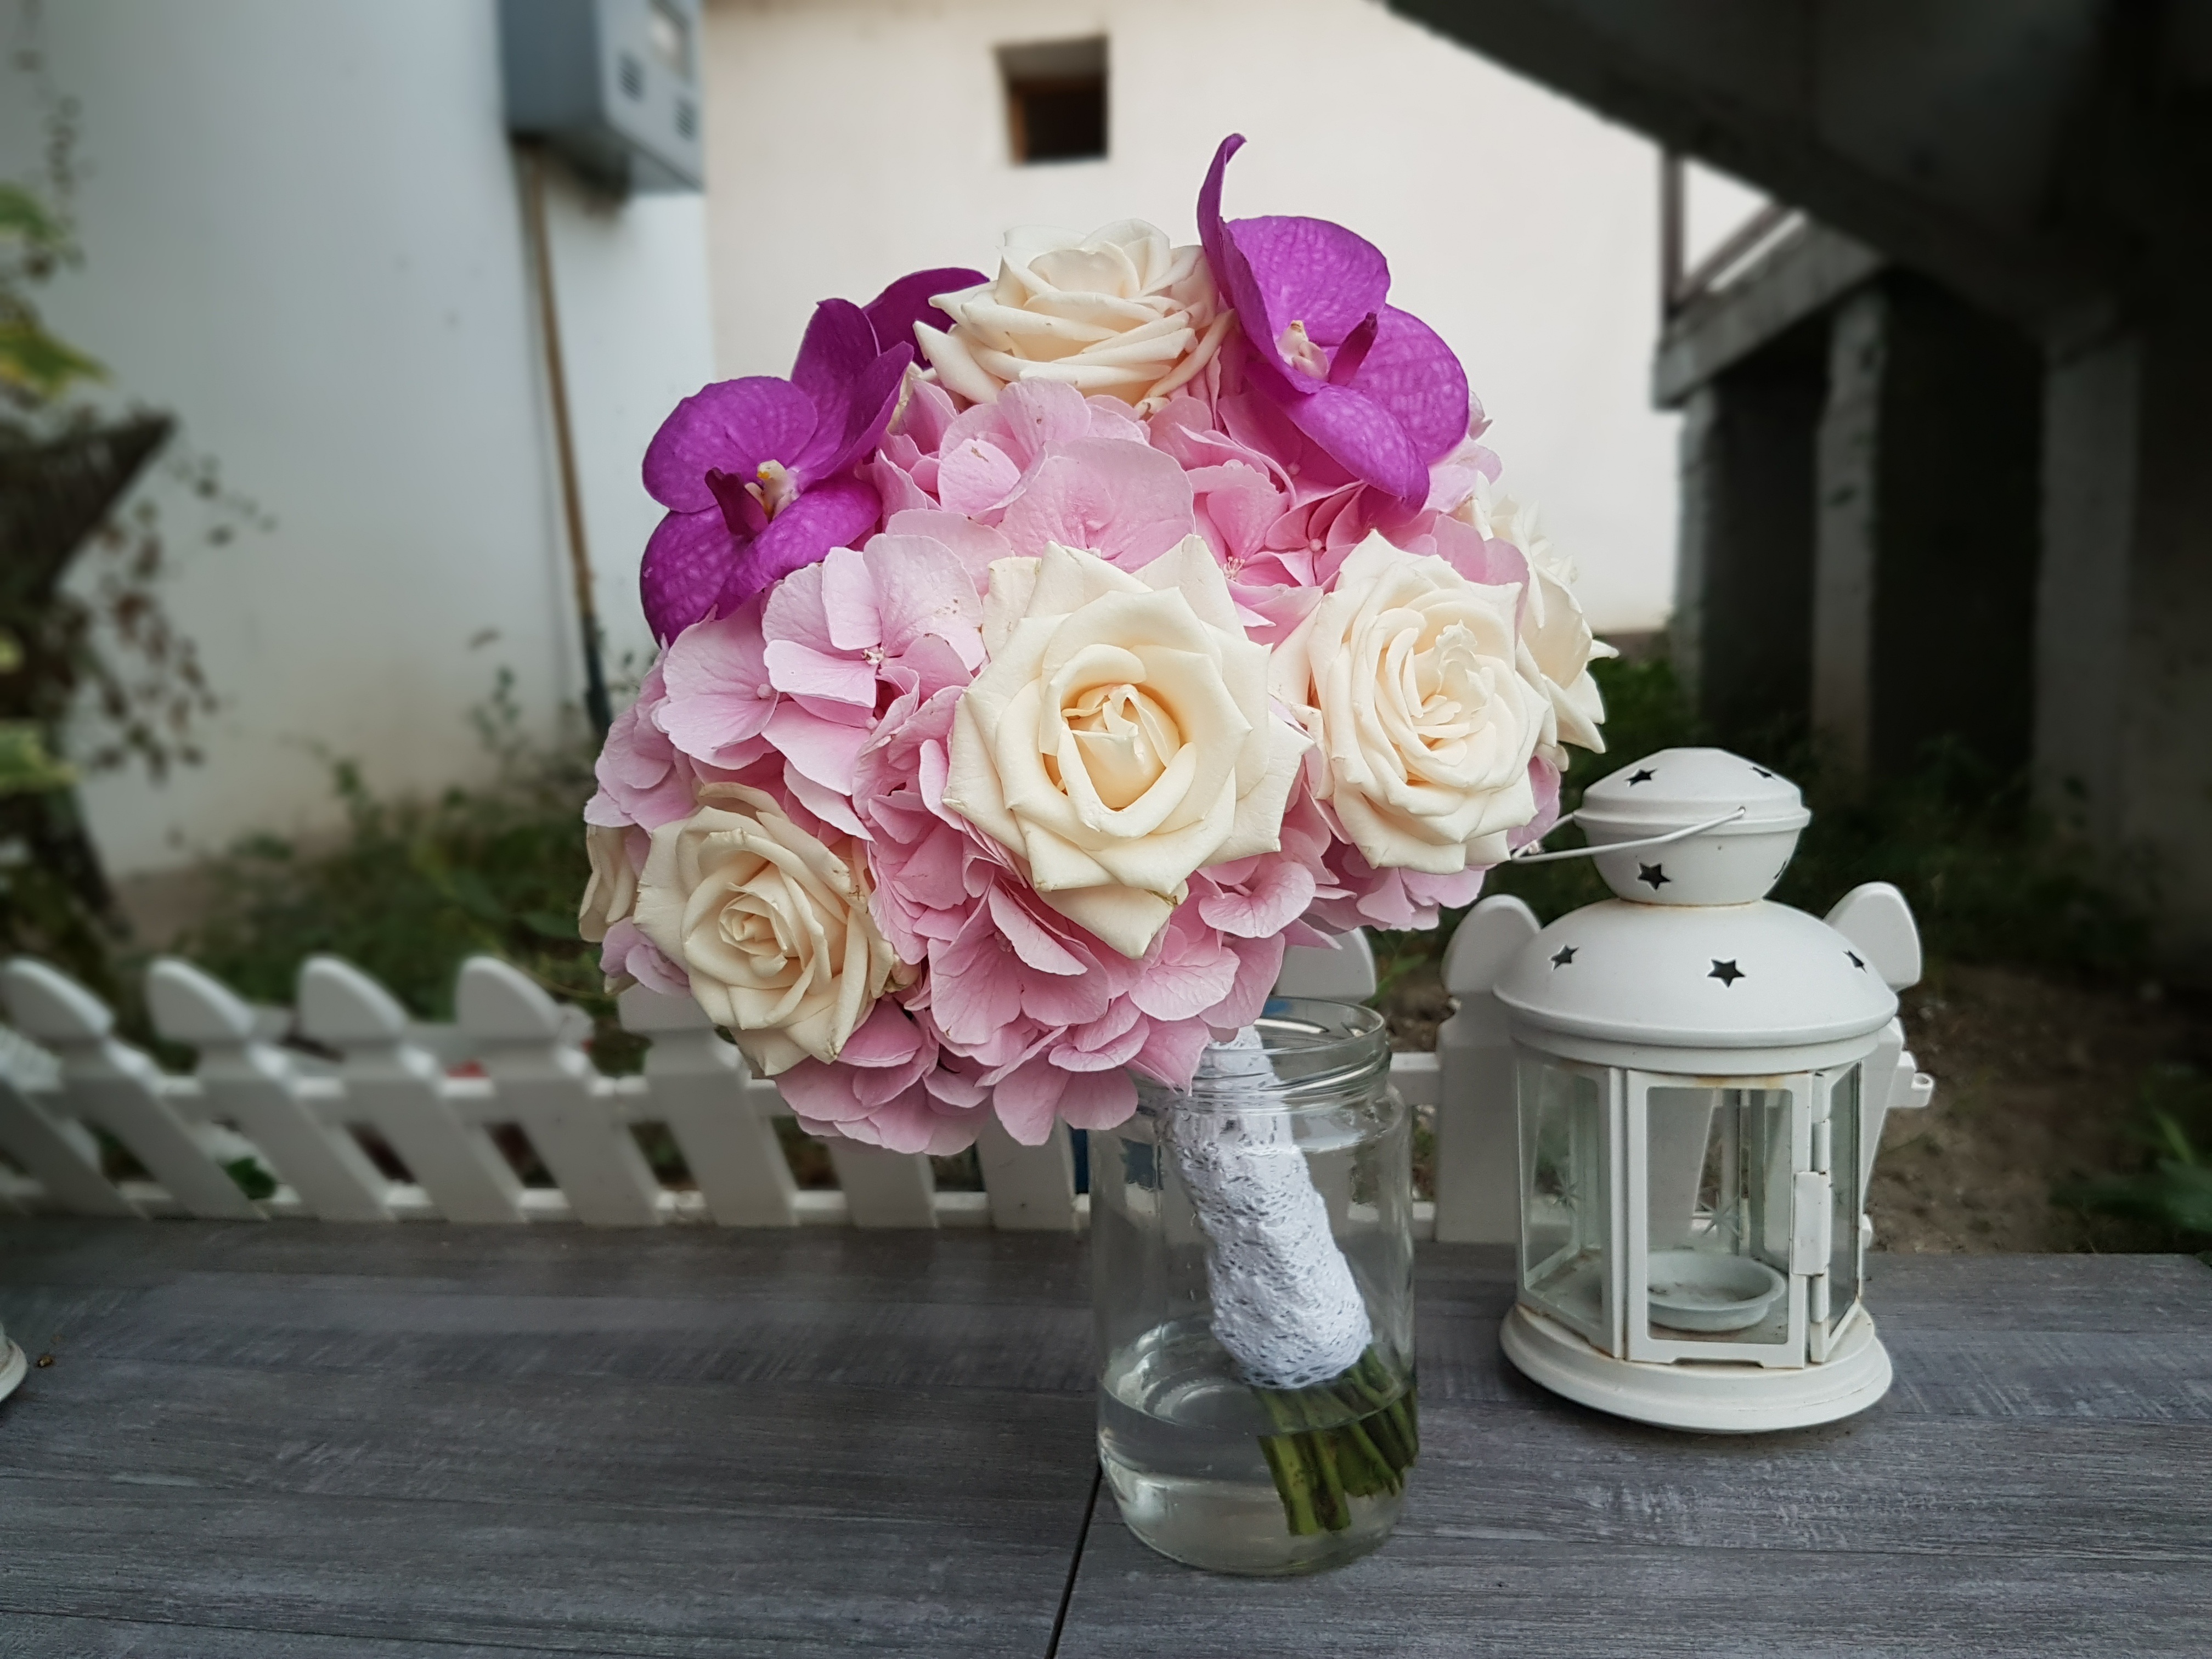
plant, white, flower, rose, spring, pink, floristry, wedding flowers, bride flowers bouquet, flowering plant, garden roses, flower bouquet, cut flowers, floral design, centrepiece, land plant, flower arranging